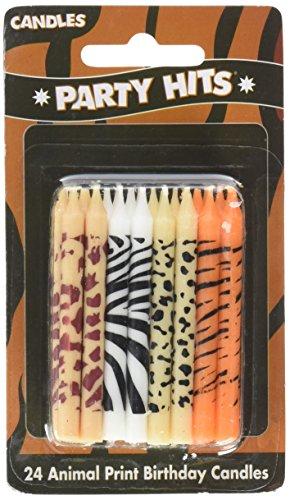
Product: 24 pc Safari Wild Animal Print Birthday Cake Candles
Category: Home & Kitchen | Home Décor | Candles & Holders | Candles | Specialty Candles | Birthday Candles
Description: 24 candles,6 each of 4 designs,2-1/2" long.
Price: $4.99
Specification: ProductDimensions:4.3x2.3x0.7inches|ItemWeight:0.32ounces|ShippingWeight:0.8ounces(Viewshippingratesandpolicies)|Manufacturer:CakeDecorating|ASIN:B004TAFGJM|Itemmodelnumber:B004TAFGJM